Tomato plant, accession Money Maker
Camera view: horizontal (90 deg, fisheye); turntable rotation: 210 degrees
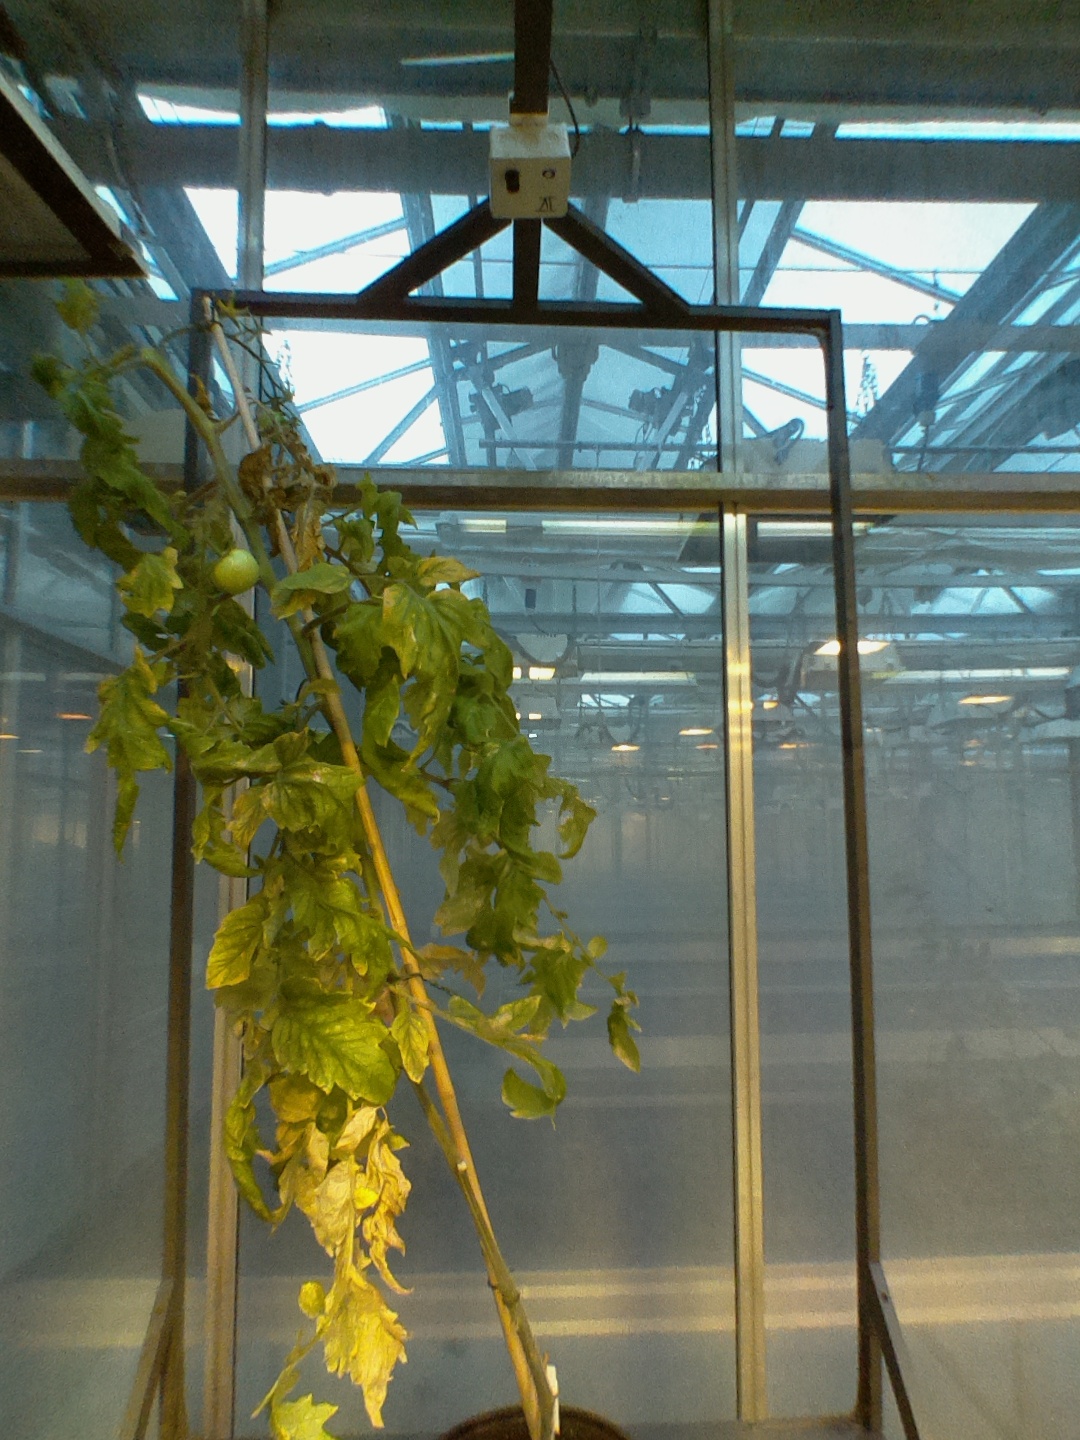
BBCH growth stage 79: 90% -100% of final fruit size